Passed ball

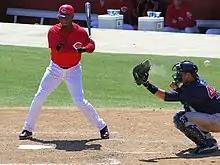
Rob Bowen (right) of the Minnesota Twins allows a pitch to deflect off his glove during a 2006 spring training game

In baseball, a catcher is charged with a passed ball when he fails to hold or control a legally pitched ball that, with ordinary effort, should have been maintained under his control, and, as a result of this loss of control, the batter or a runner on base advances. A runner who advances due to a passed ball is not credited with a stolen base unless he breaks for the base before the pitcher begins his delivery.